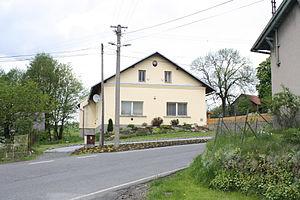
Kunemil est une commune du district de Havlíčkův Brod, dans la région de Vysočina, en République tchèque. Sa population s'élevait à 113 habitants en 2019.